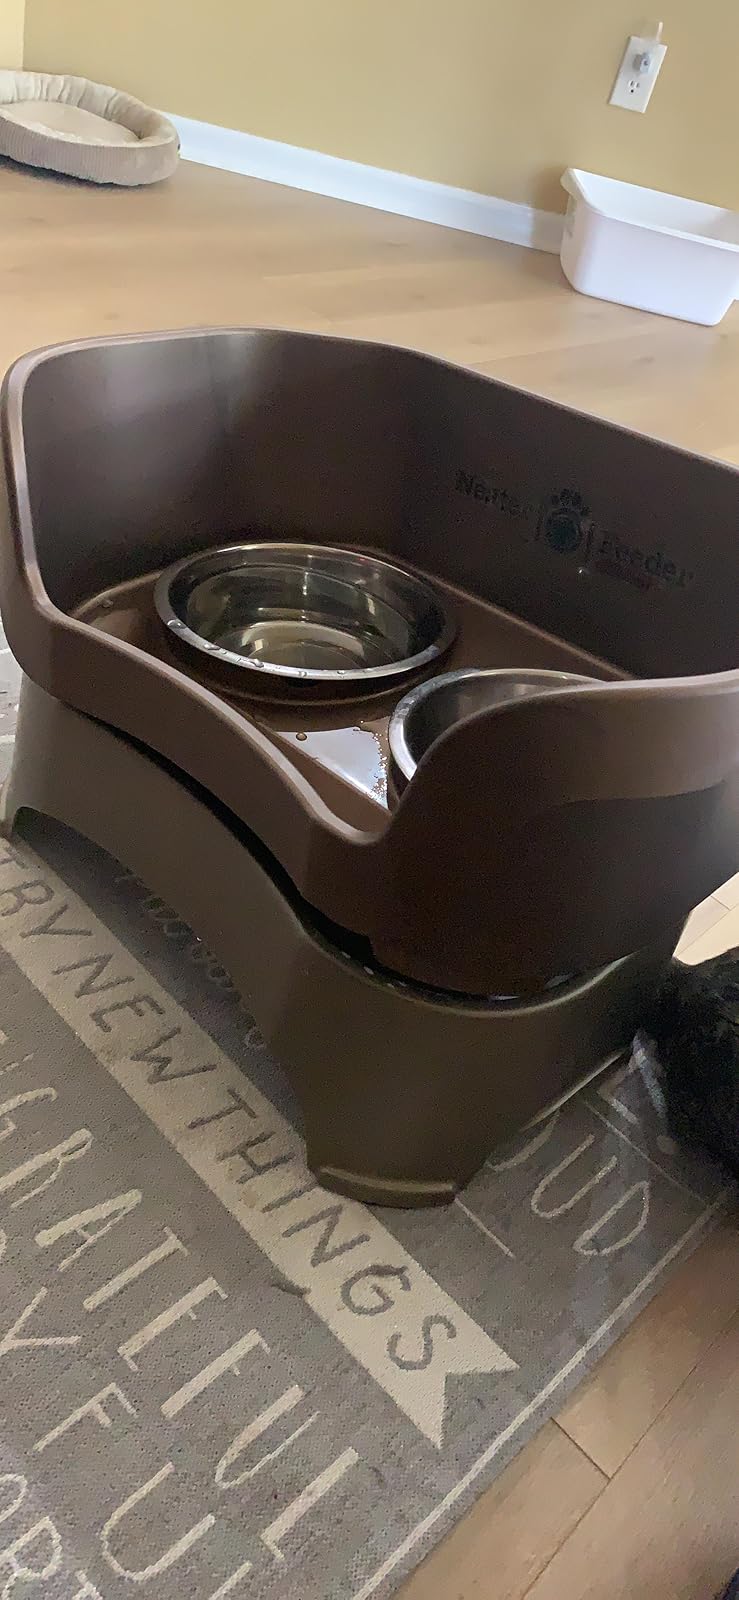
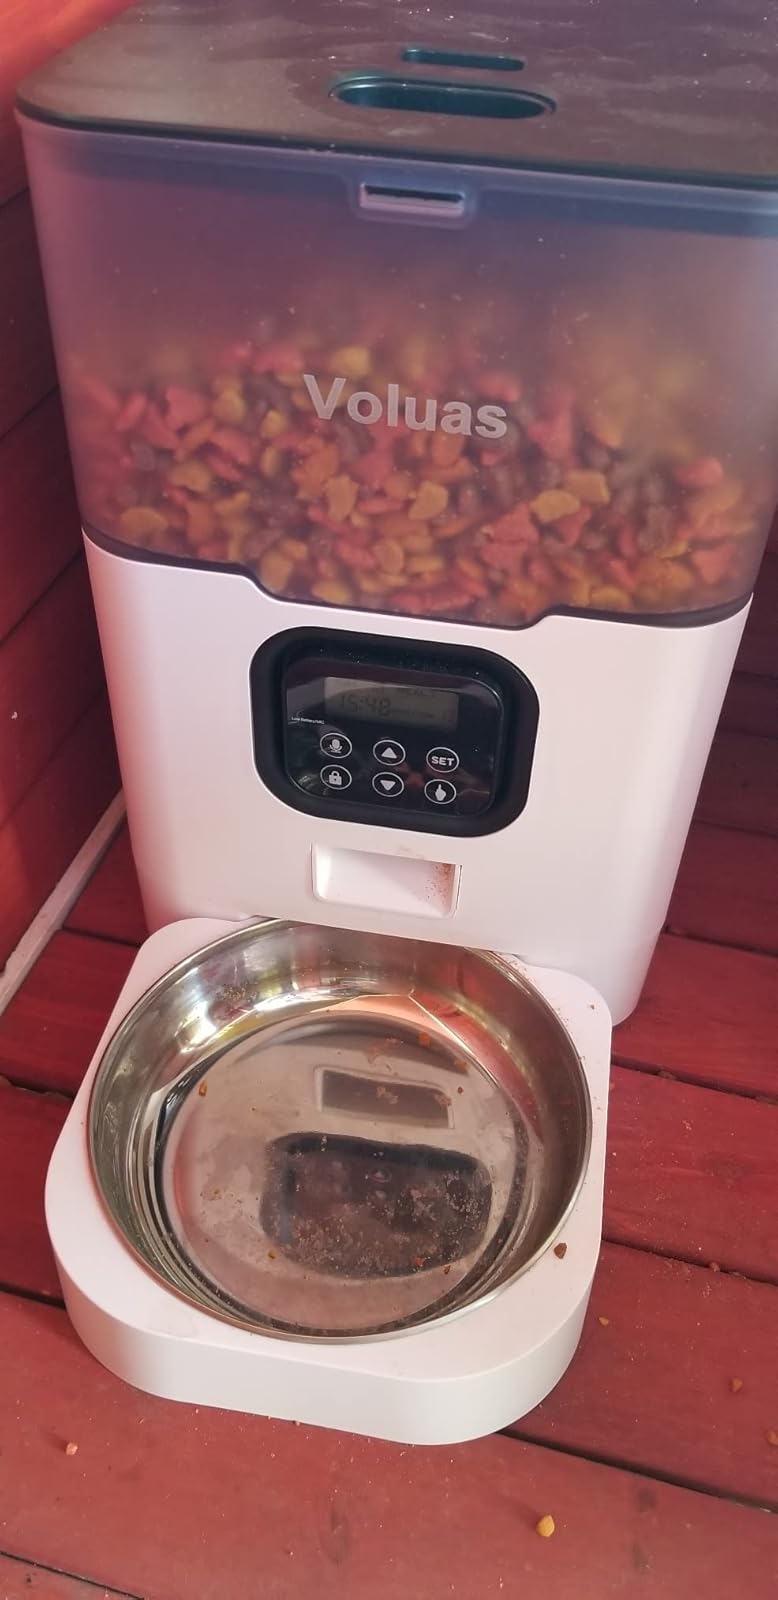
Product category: items_feeder
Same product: no